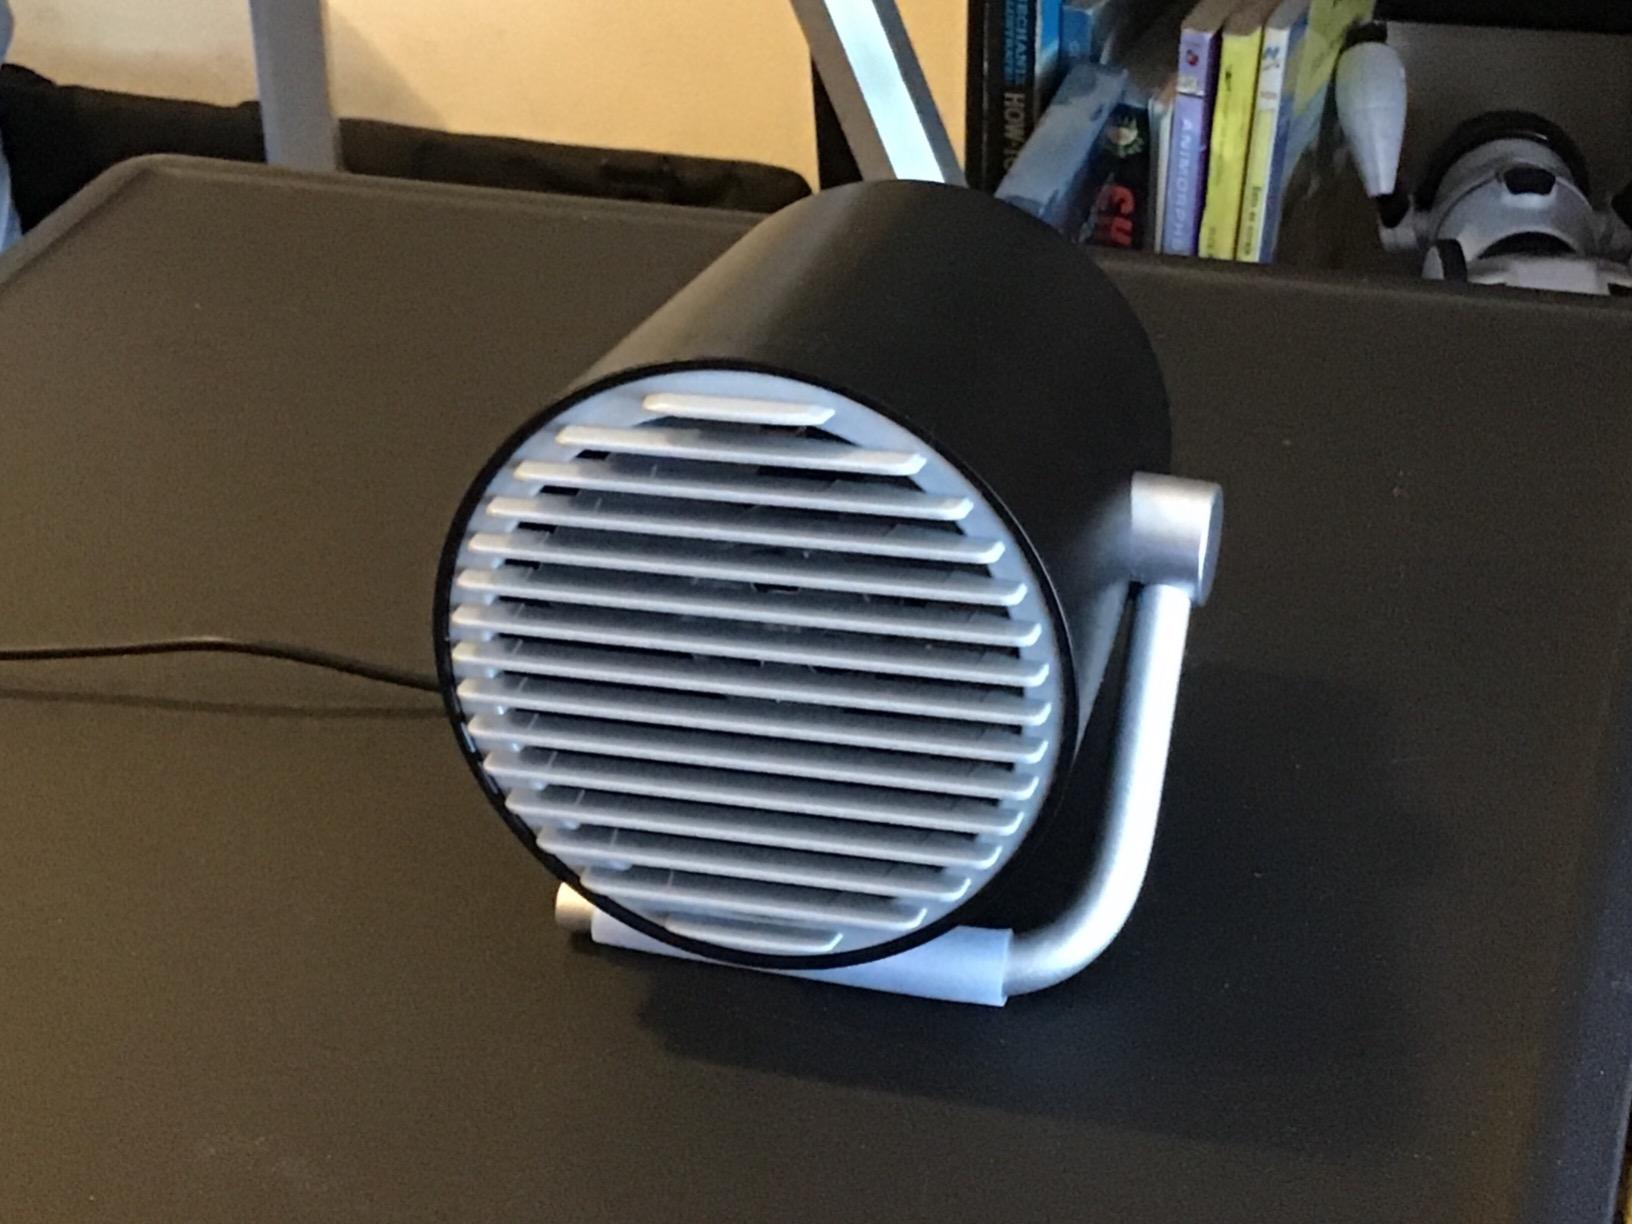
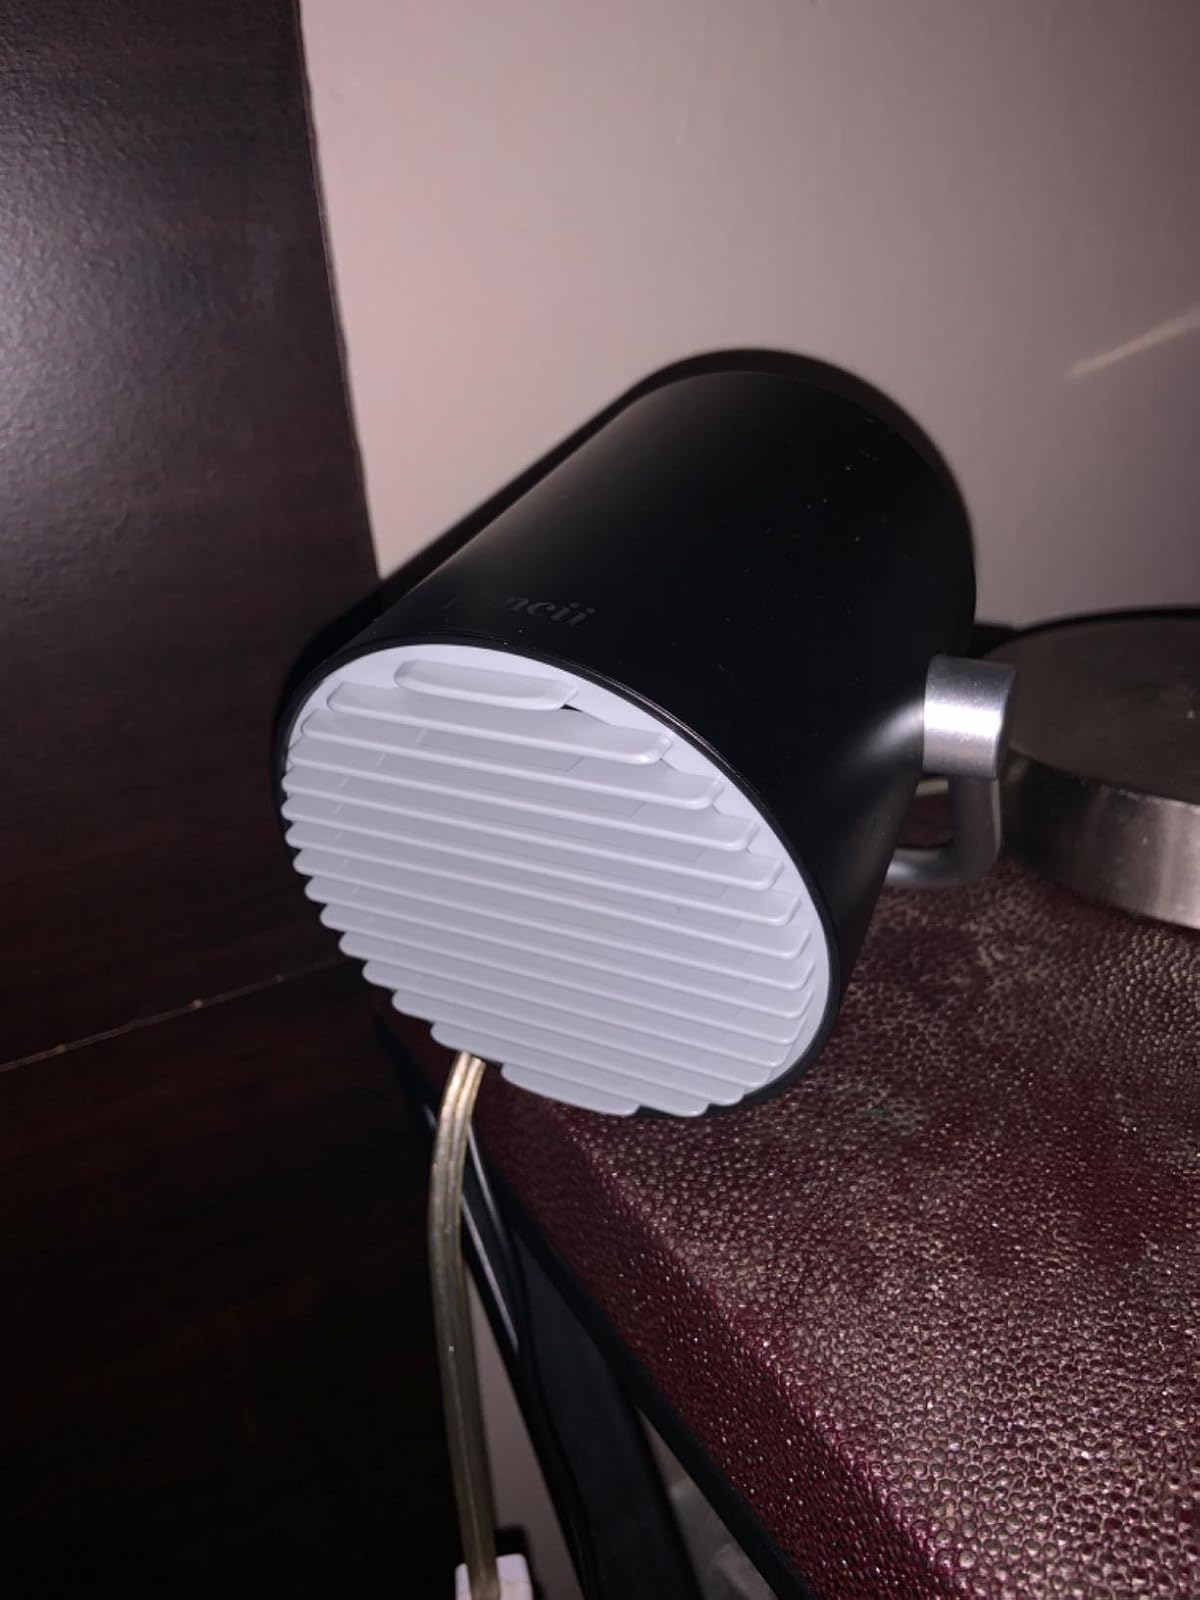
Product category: fan
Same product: yes